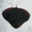
Label: ray